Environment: real
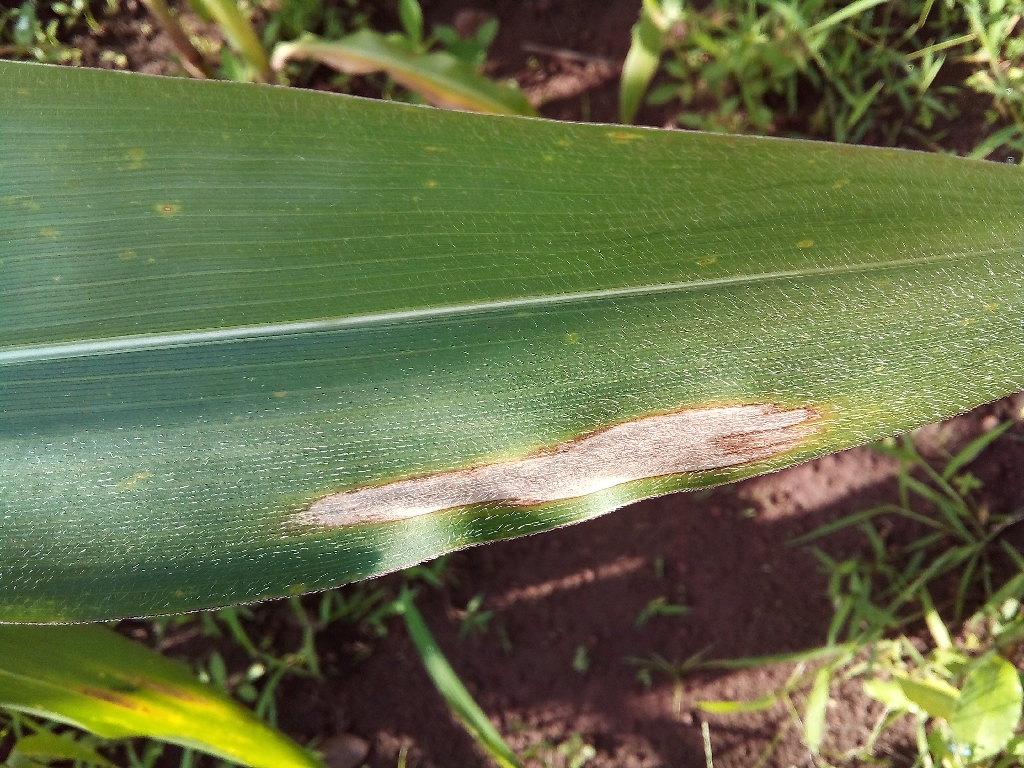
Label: northern_corn_leaf_blight